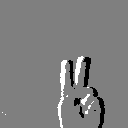
ASL letter: v